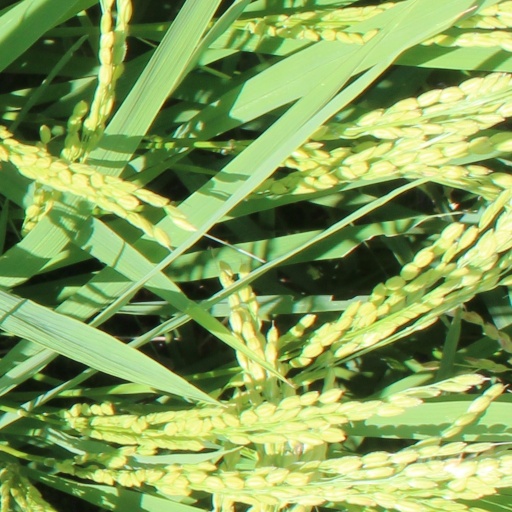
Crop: rice